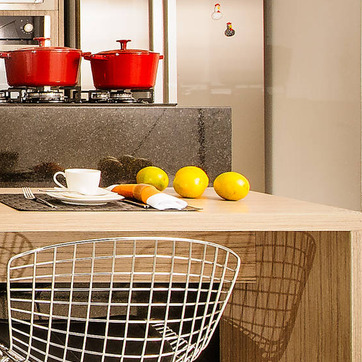
Material: food